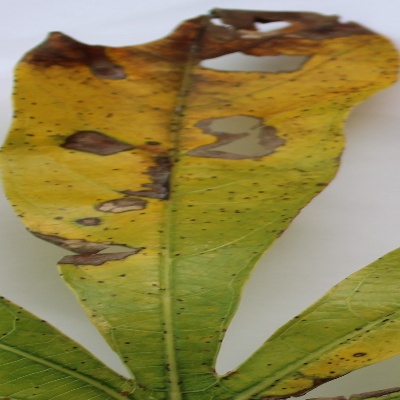
Crop: Cassava
Condition: brown spot